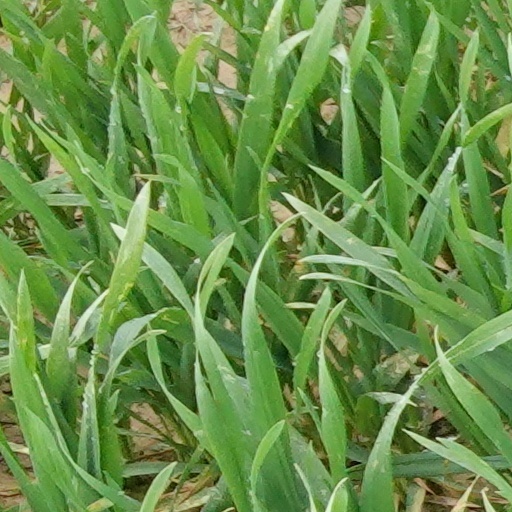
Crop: wheat